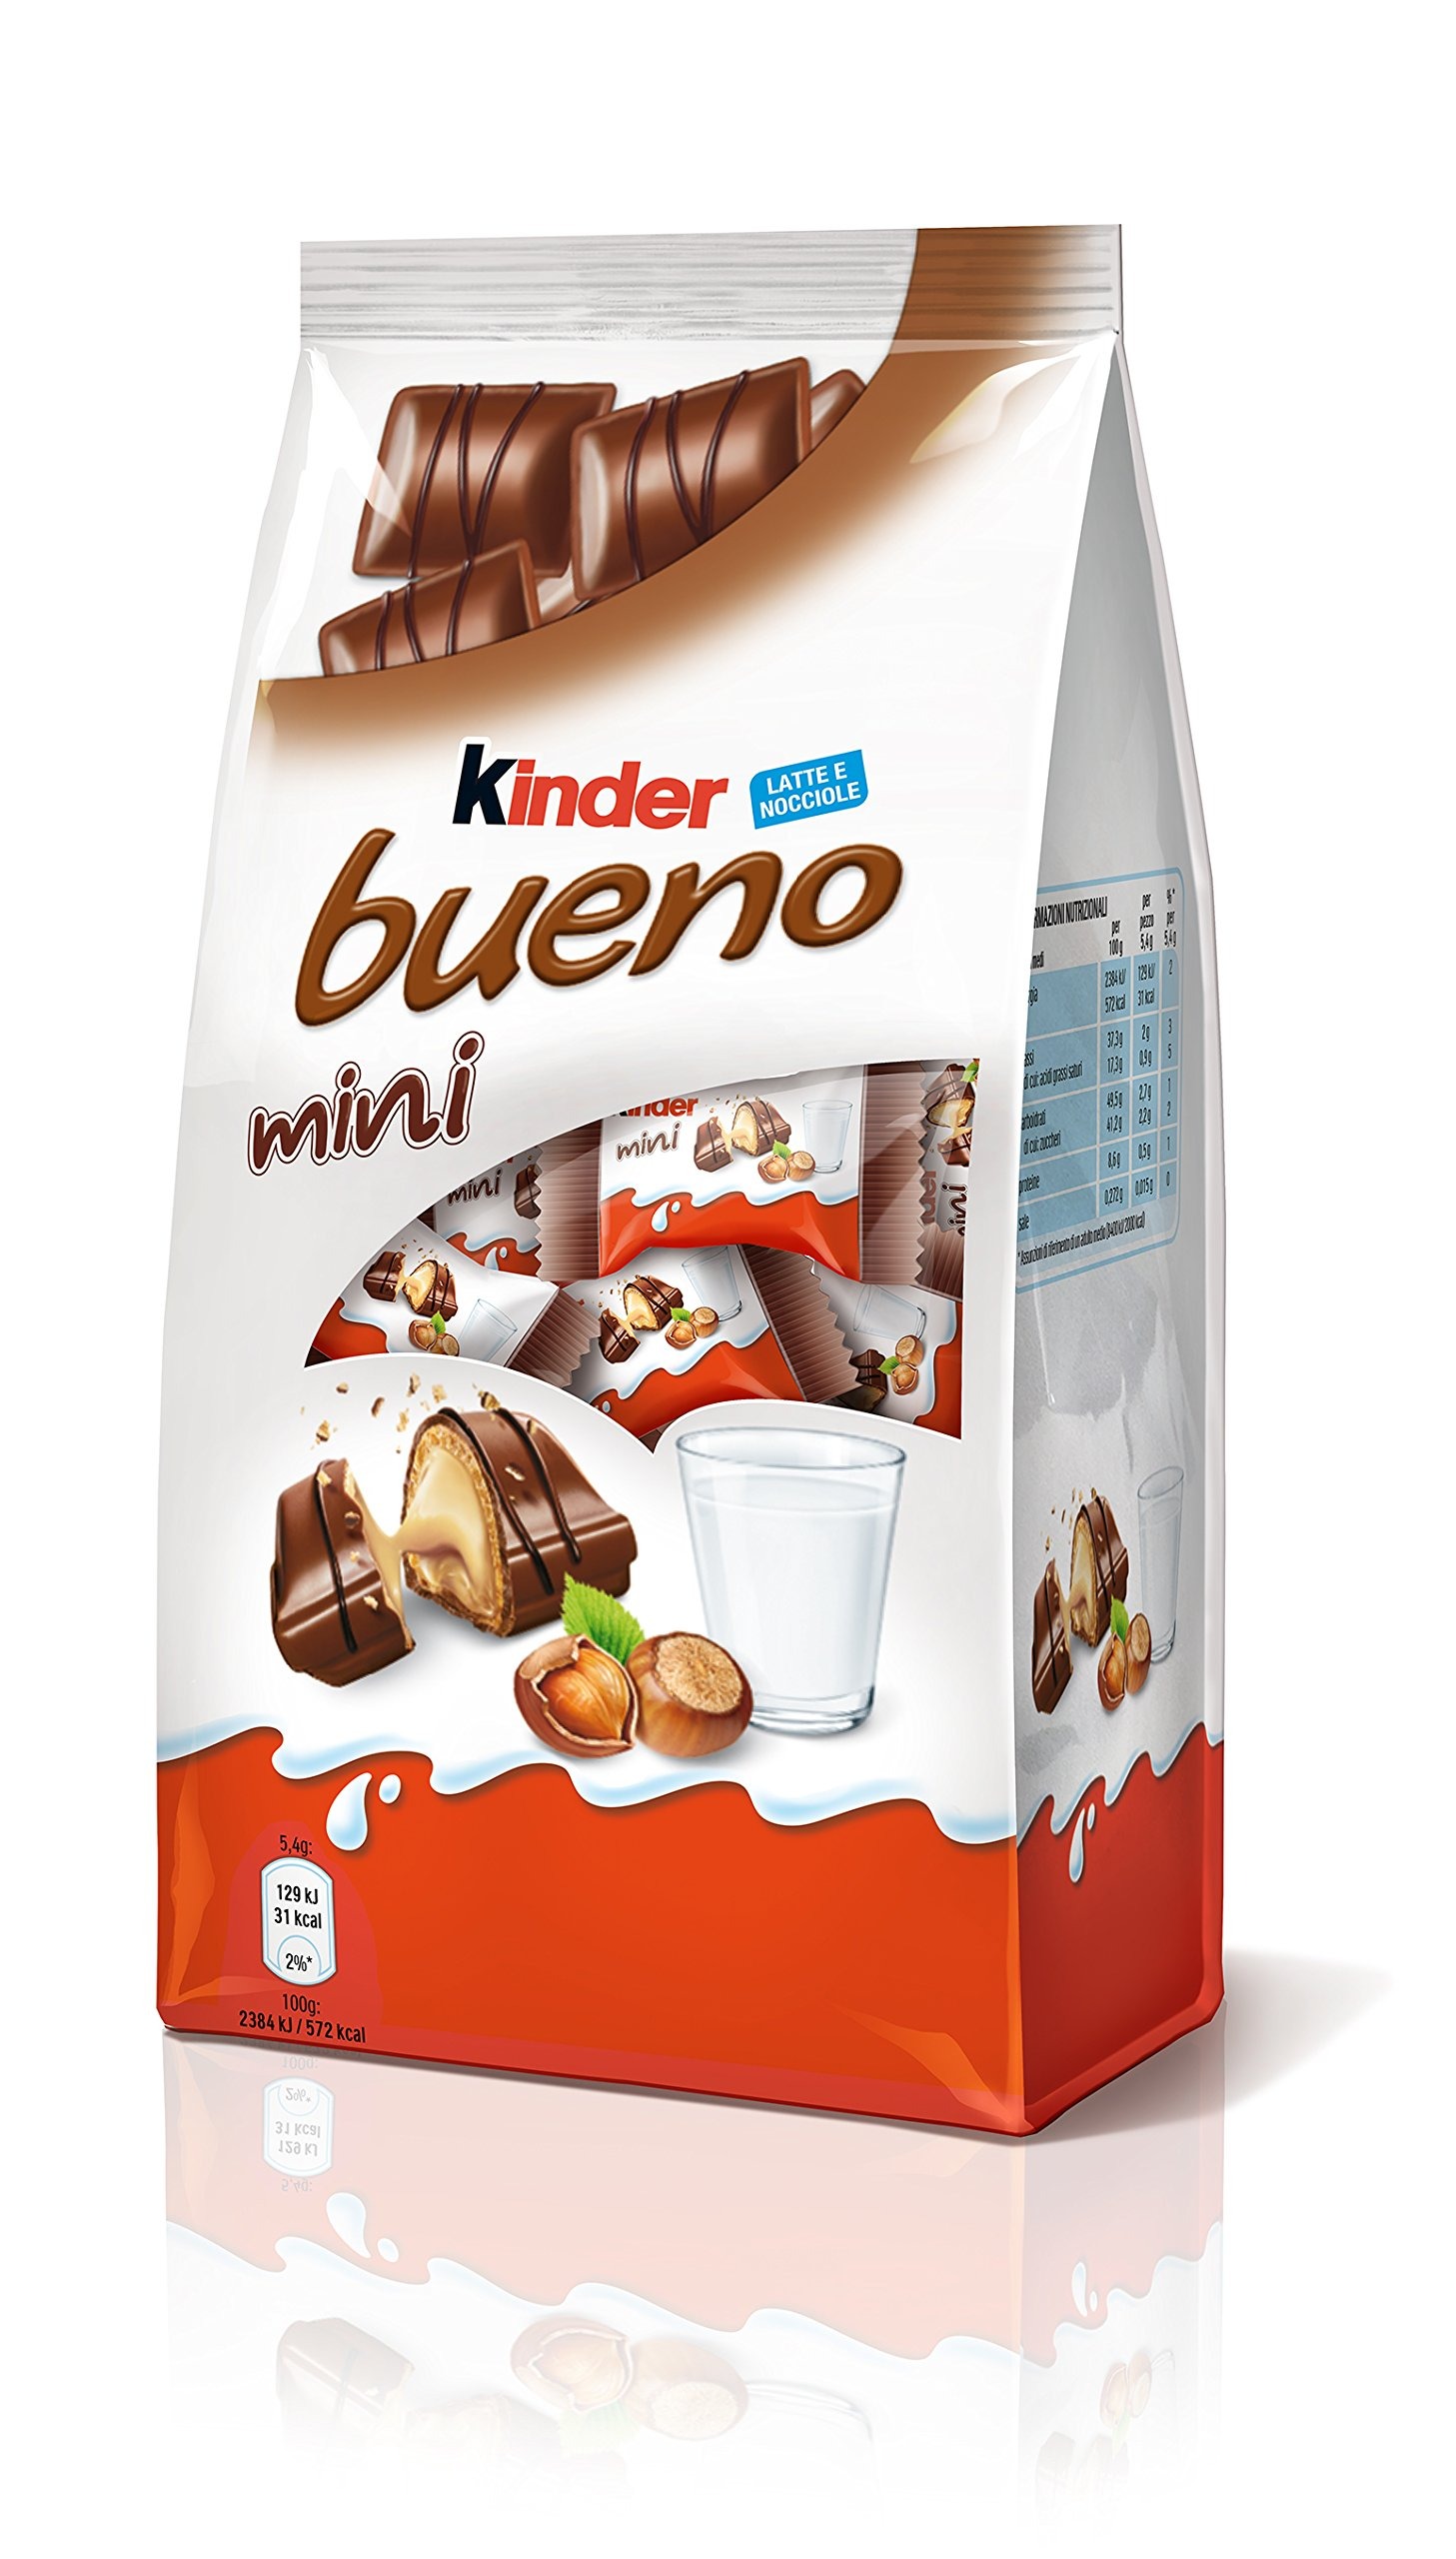
Item Name: Kinder Bueno Minis 108g (4-pack) (Made in Poland)
Bullet Point 1: A delicious mini bite size version of the very popular Kinder Bueno bar
Bullet Point 2: Milk and Hazelnut Flavor
Bullet Point 3: Made in Poland
Product Description: A delicious mini bite size version of the very popular Kinder Bueno bar. It is, as the bueno bar, milk and hazelnut flavor. It comes in a 108 gram bag from Poland
Value: 15.12
Unit: Ounce

Price: 23.95